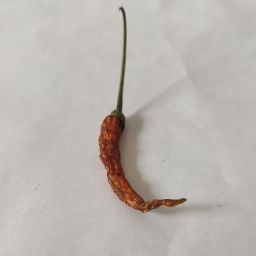
Crop: Chile Pepper
Quality: Dried